Richard Kitzbichler

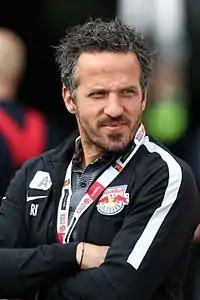
Kitzbichler in 2017

Richard Kitzbichler (born 12 January 1974) is an Austrian former professional footballer who played as a midfielder.